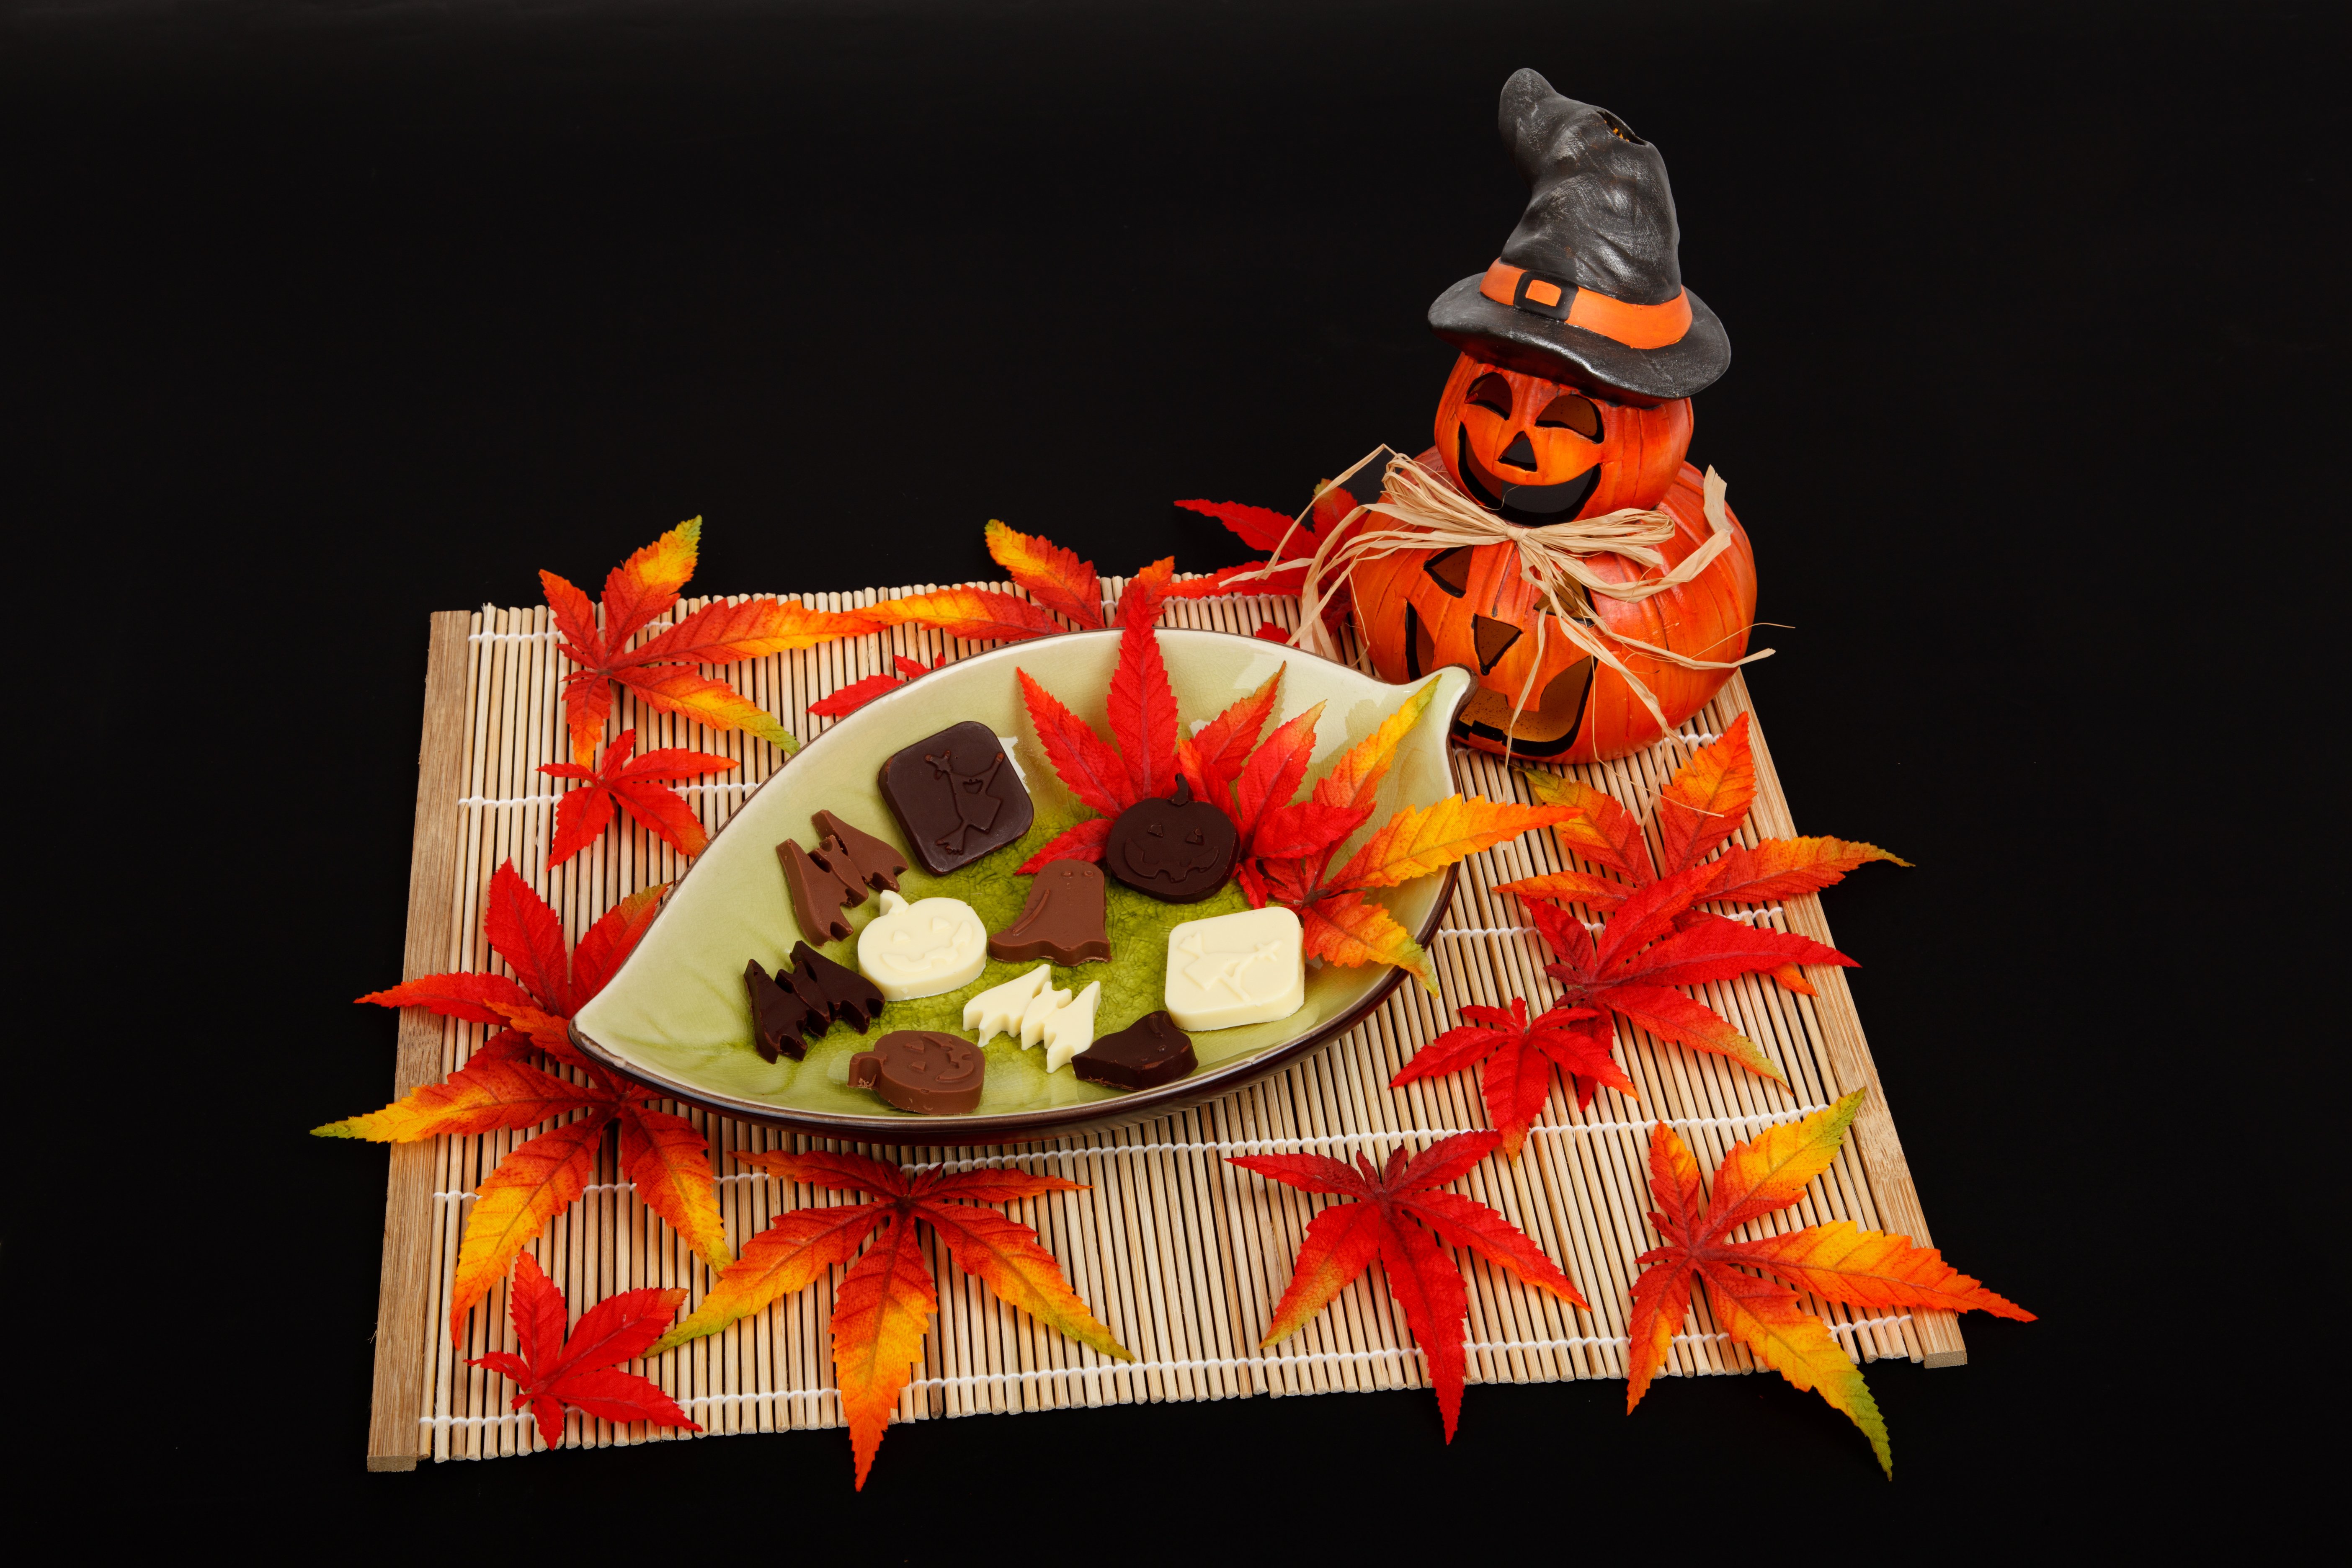
night, leaf, fall, spooky, dark, decoration, autumn, pumpkin, halloween, holiday, black, chocolate, season, smile, art, illustration, sweets, seasonal, candy, october, trick, treat